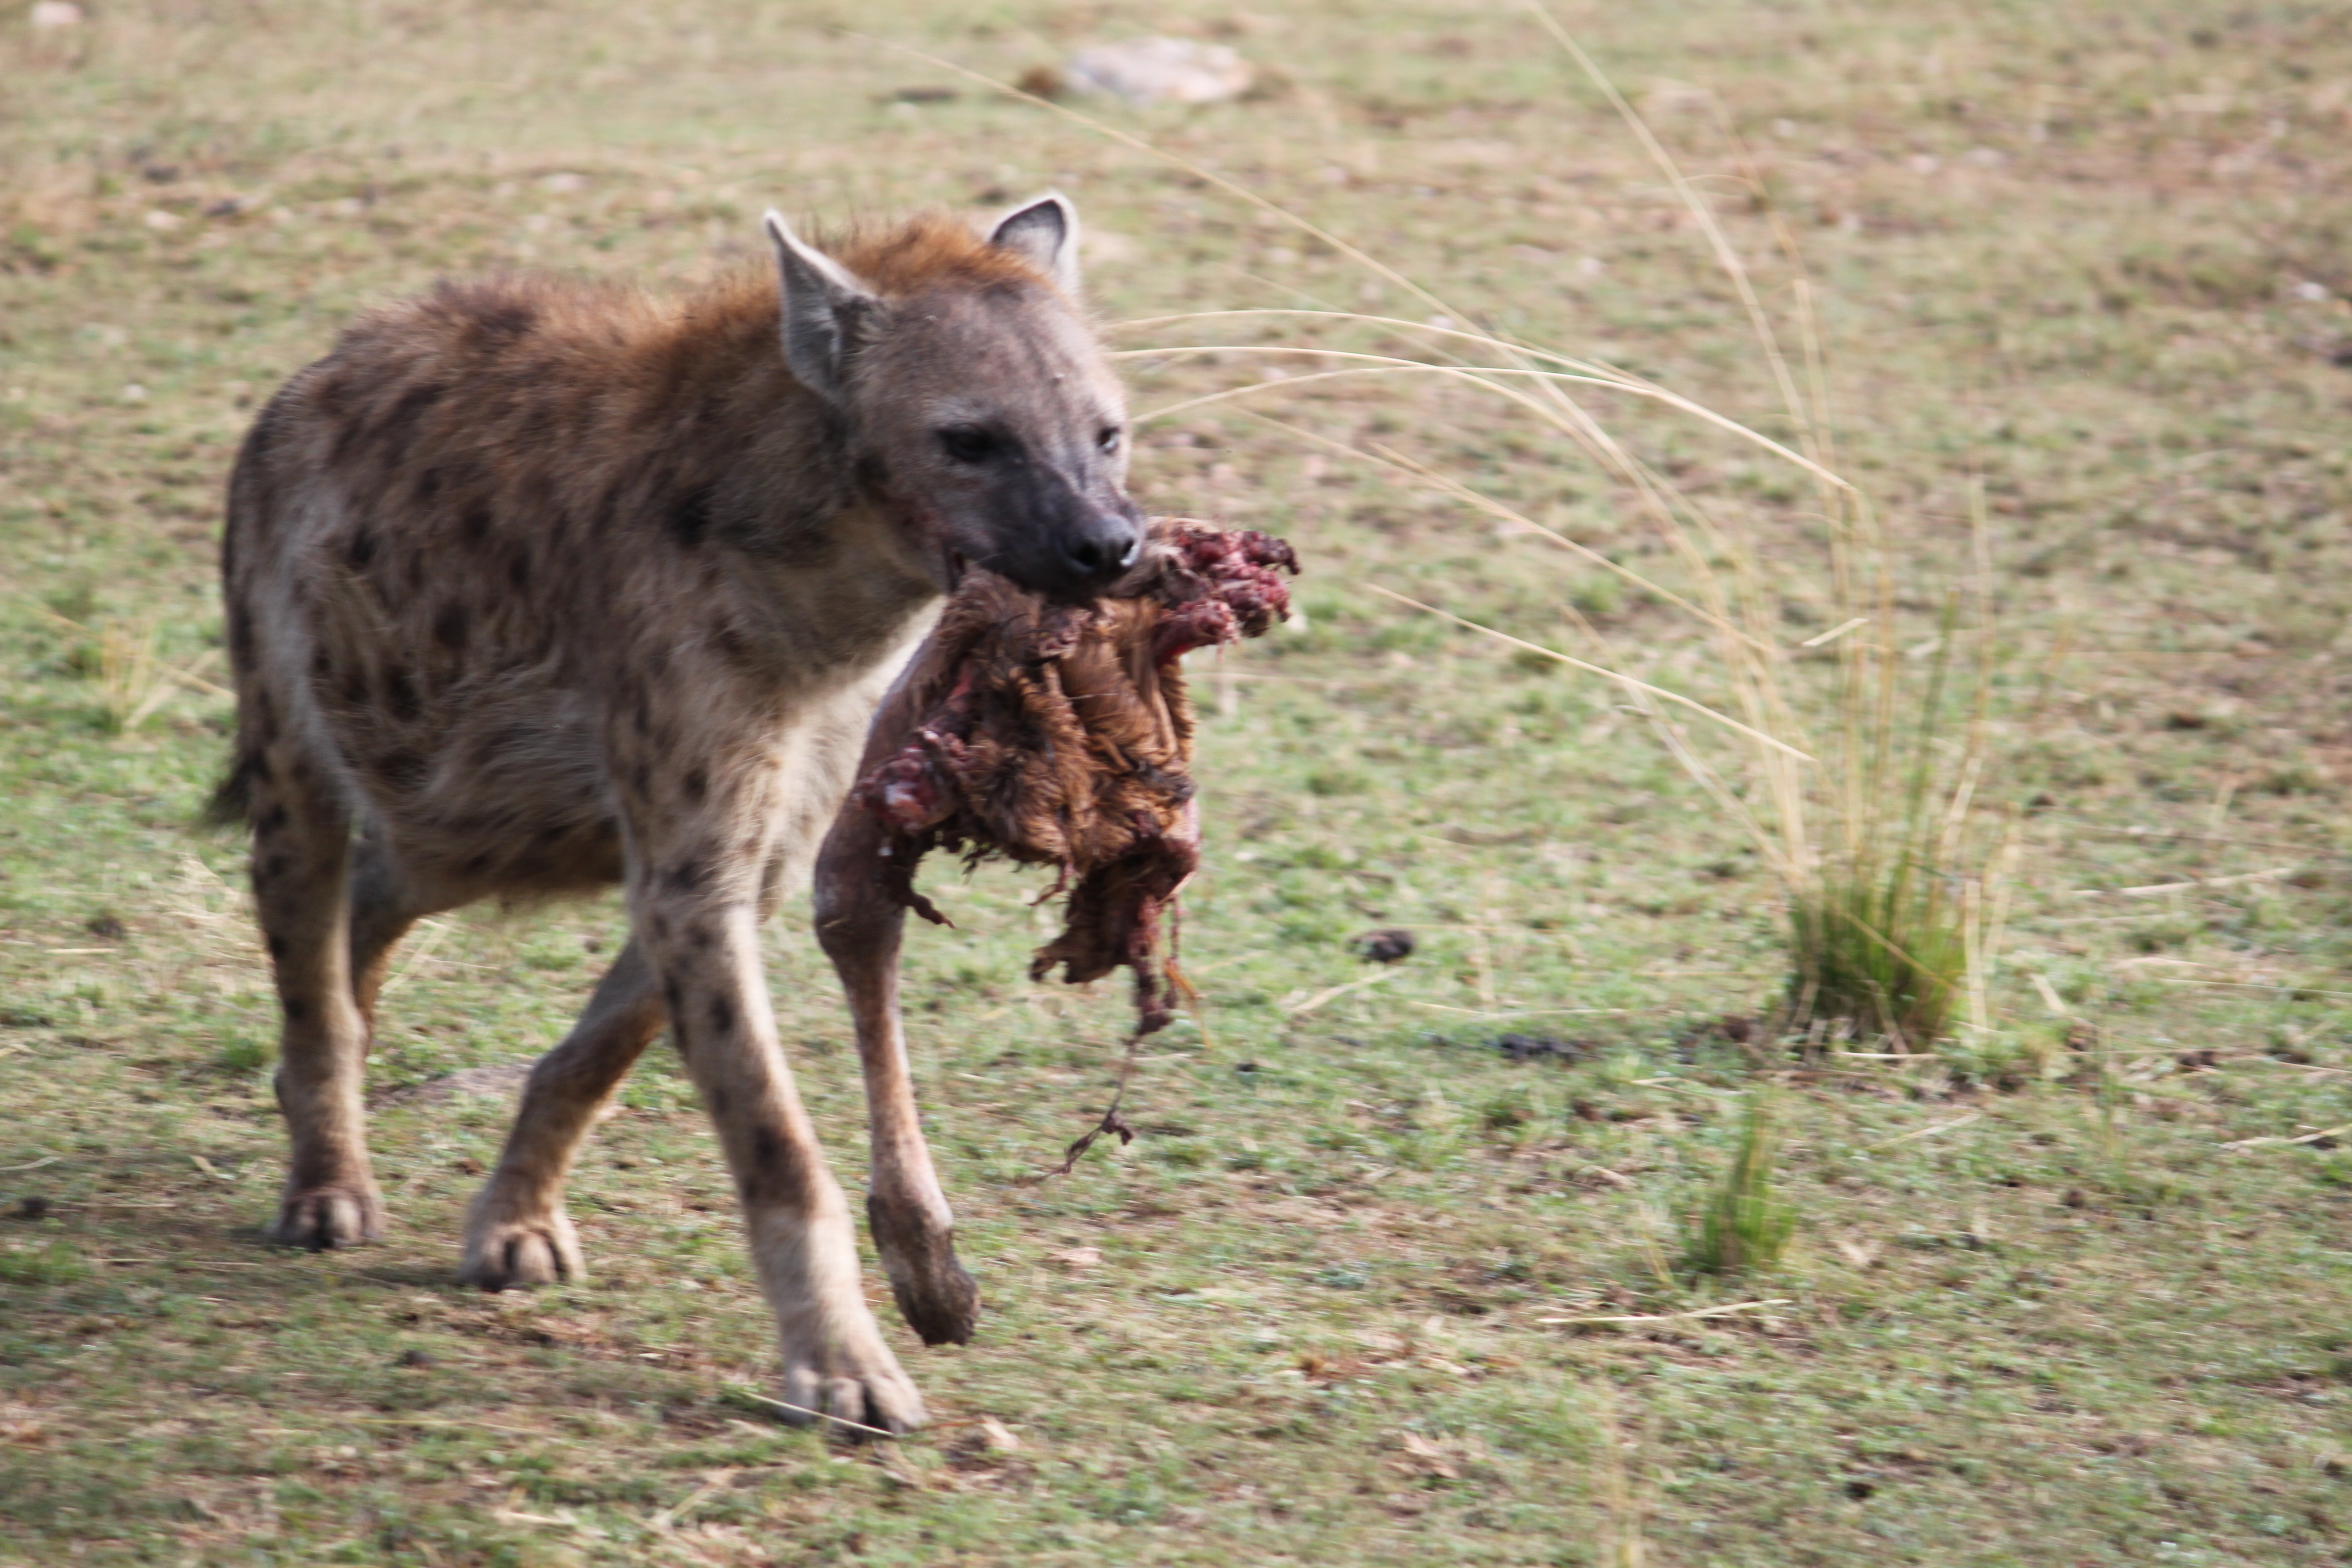
nature, animal, wildlife, africa, mammal, fauna, gazelle, vertebrate, hyena, safari, serengeti